Taylor Penny

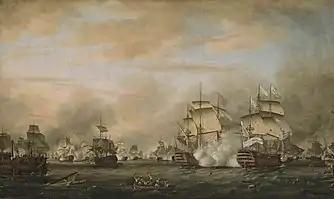
The Battle of the Saintes

Captain Taylor Penny (1721 – 18 April 1786) was a Royal Navy officer who fought in the Battle of the Saintes.